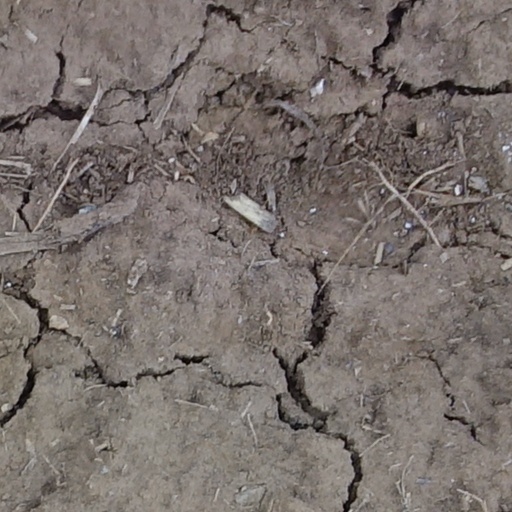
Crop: wheat